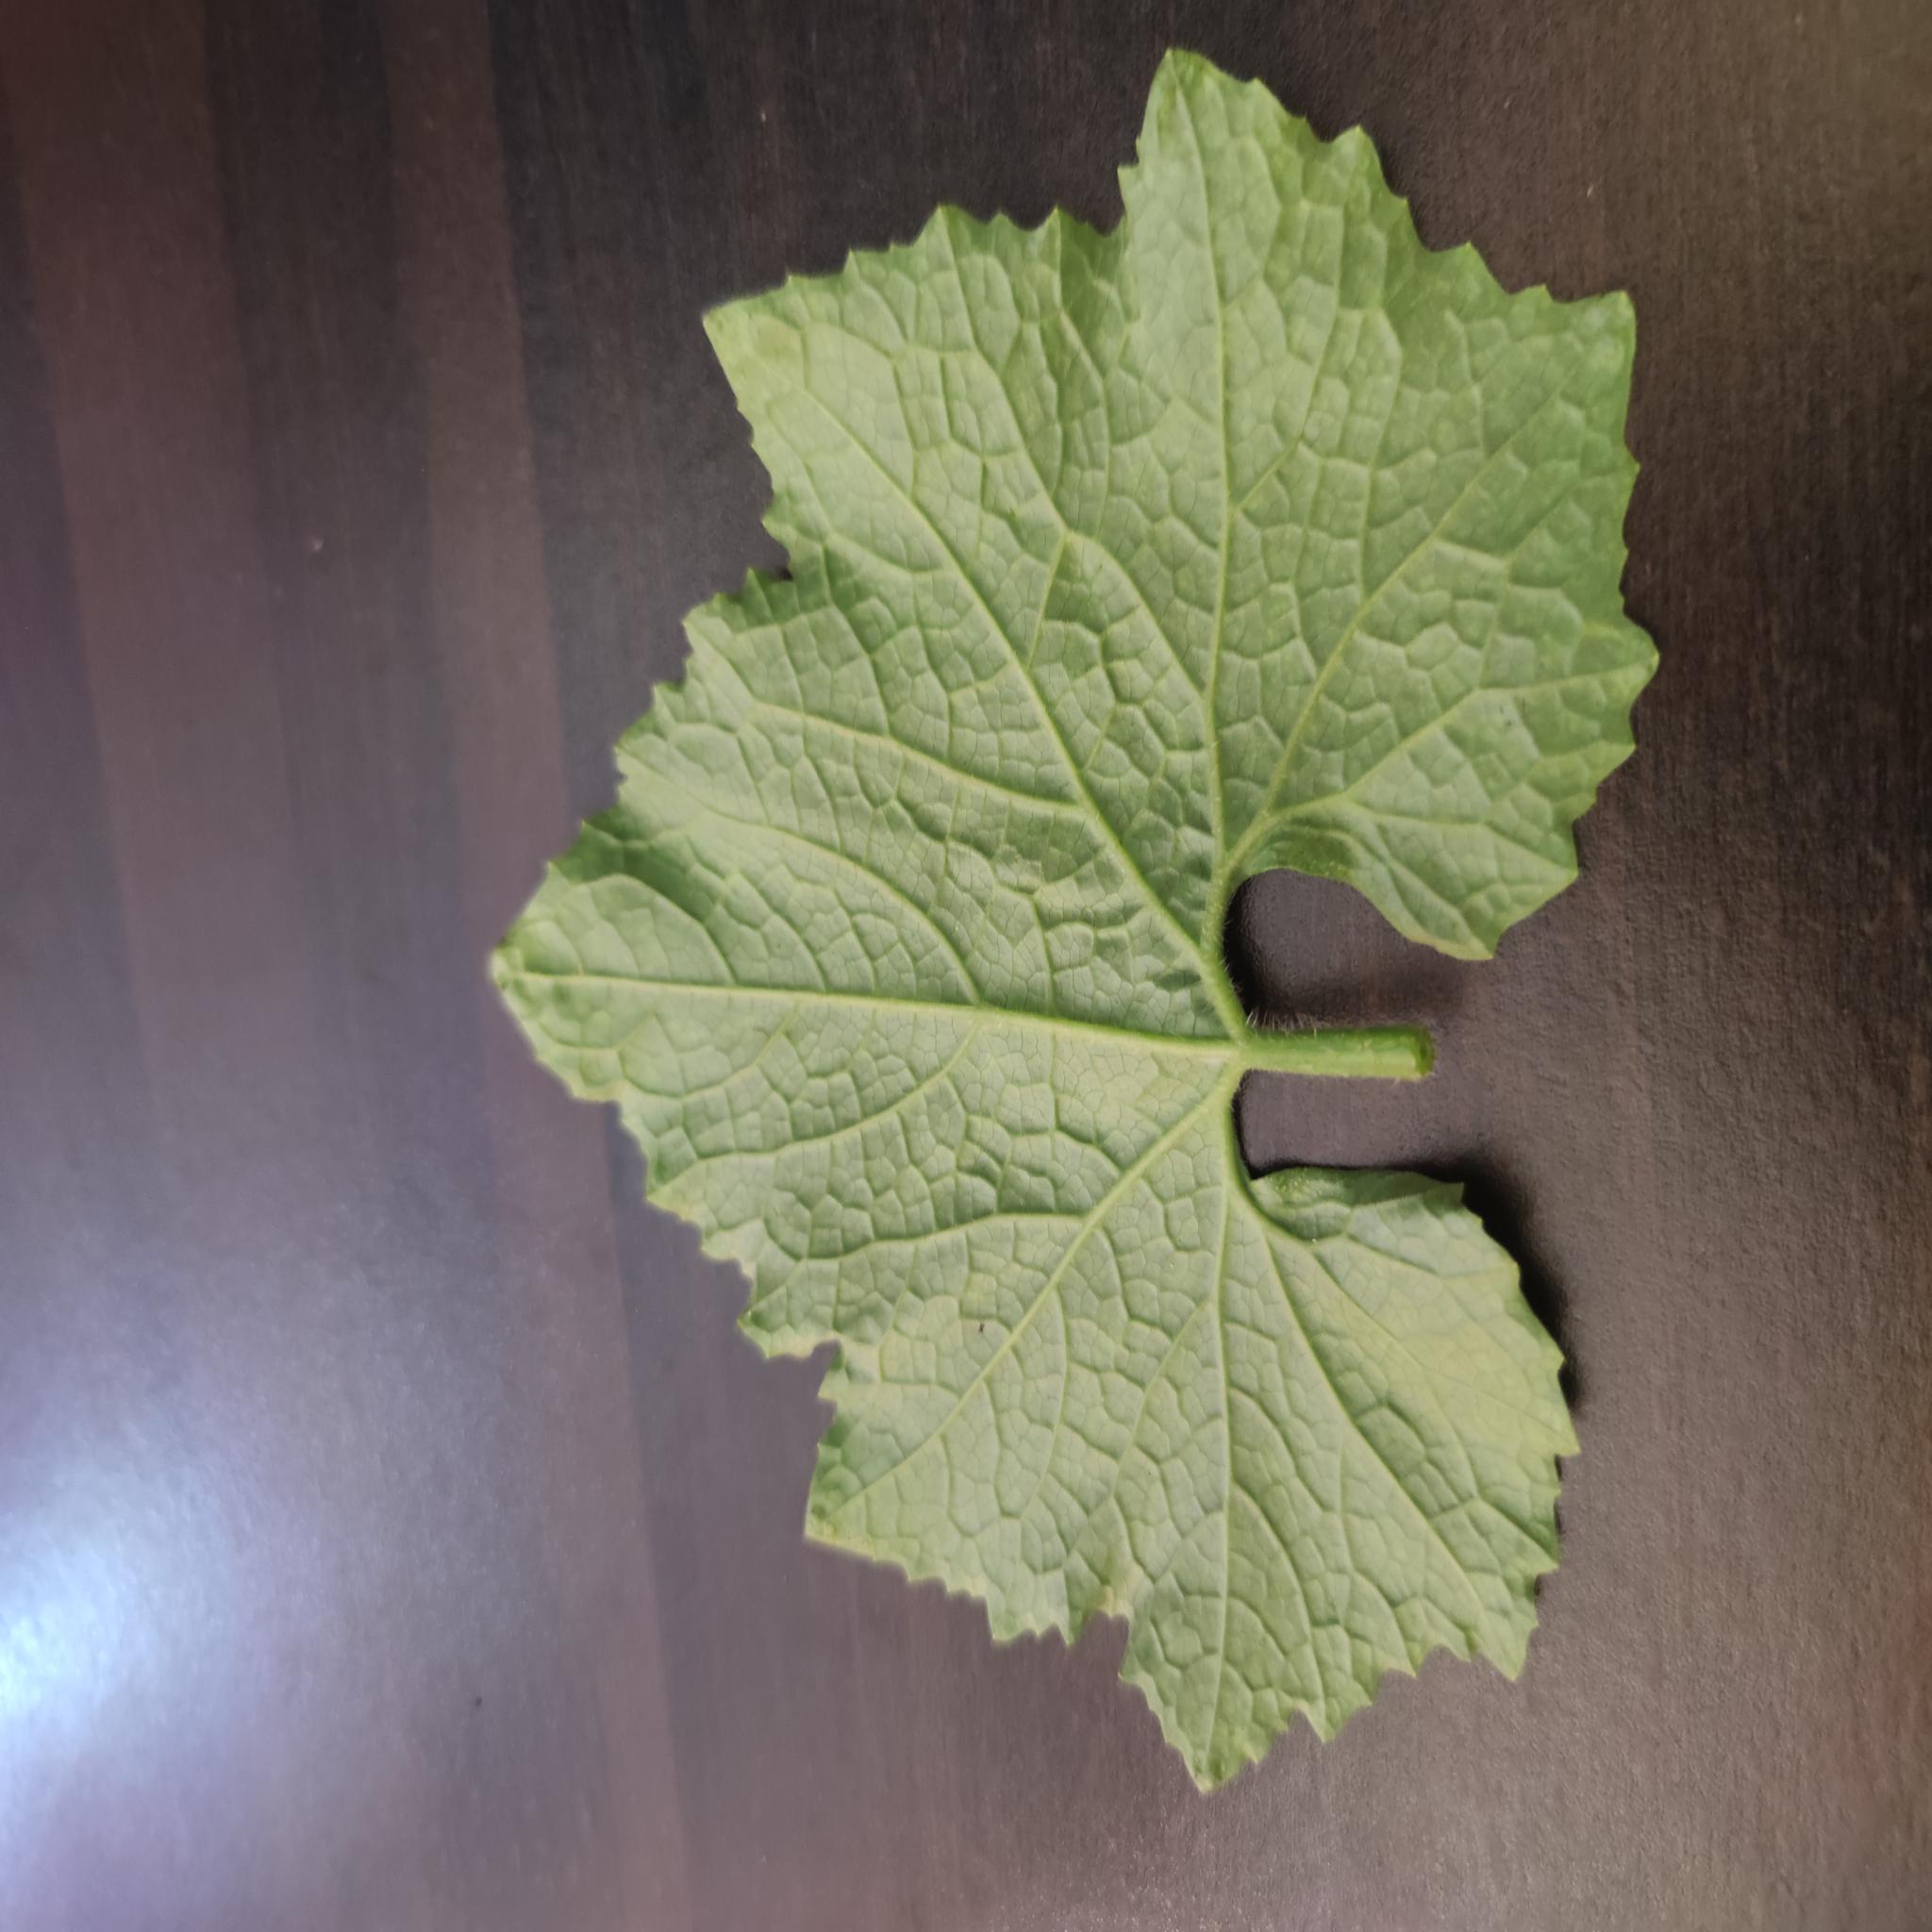
Label: Healthy